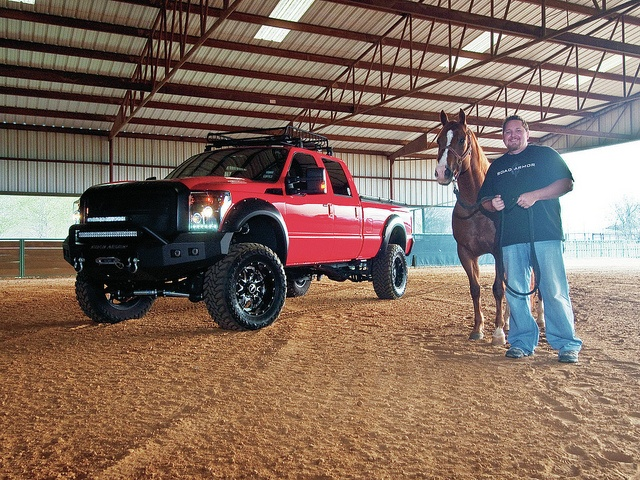
A woman standing next to a red truck and a horse.
a man and a horse standing next to a big red truck
The man with the horse was standing in the barn near his truck.
A man in a large barn holding a horse, standing near a shiny red truck.
A man standing beside a horse and a large red four wheel drive pick up under a metal roof.